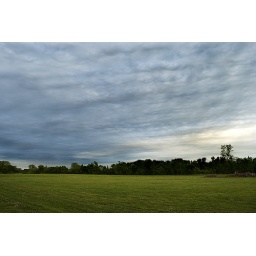
We had the most beautiful blue clouds tonight. Taken about 30 minutes before sunset in Jenks, OK.